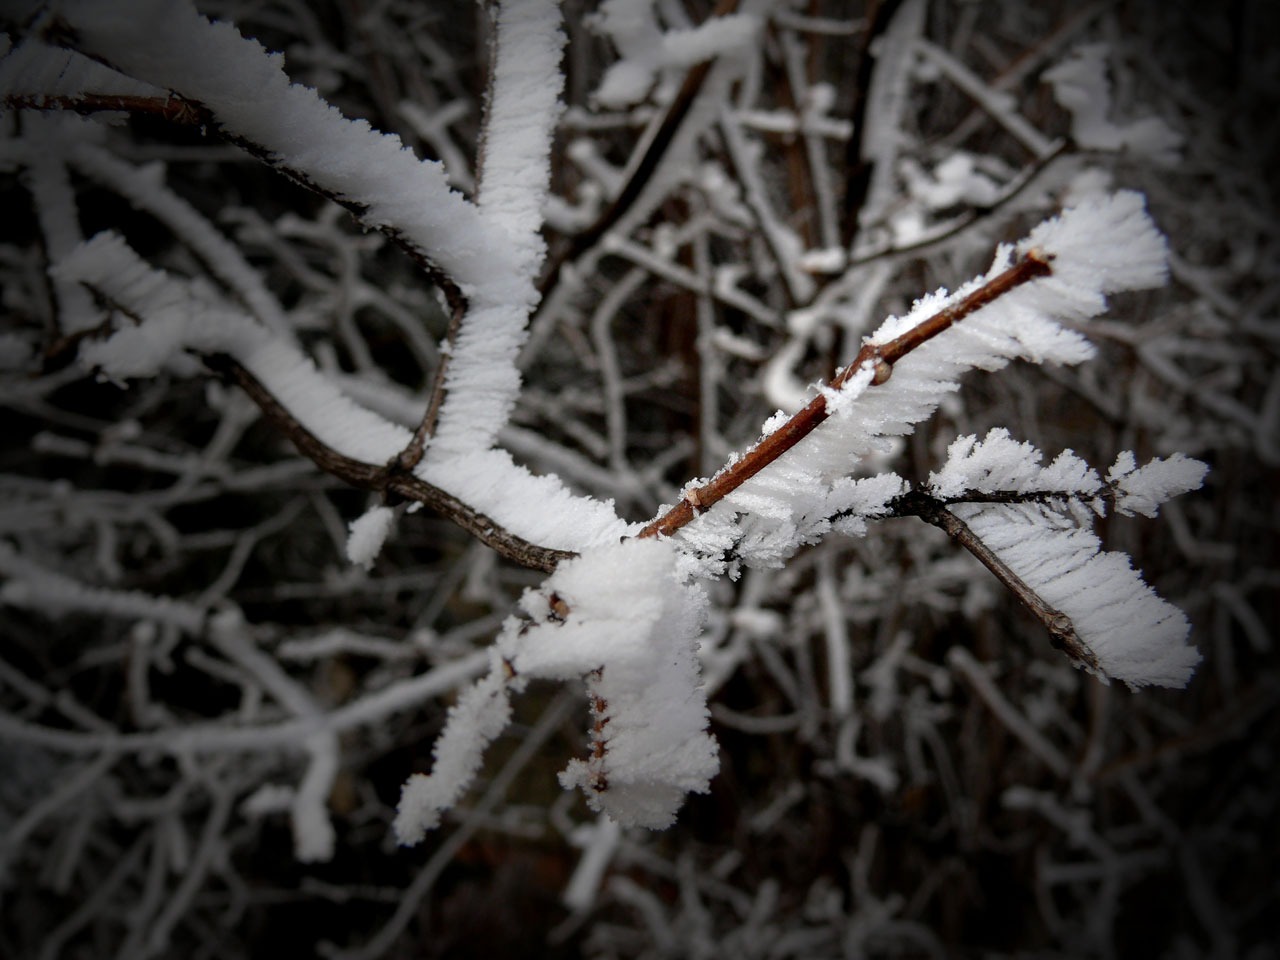
snow, winter, branch, nature, tree, frost, weather, freezing, plant, ice, season, twig, leaf, close up, woody plant, spring, flower, plant stem